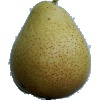
Label: Pear Forelle 1